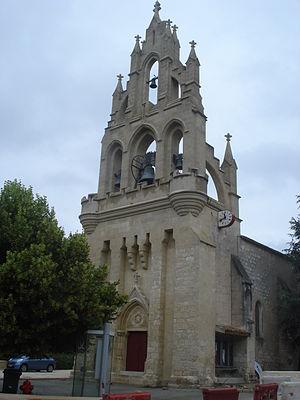
Les Lèves-et-Thoumeyragues est une commune du Sud-Ouest de la France, située dans le département de la Gironde, en région Nouvelle-Aquitaine.
Églises possédant un clocher-mur, ou clocher à peigne, clocher-arcade ou campenard.